Edsby Castle

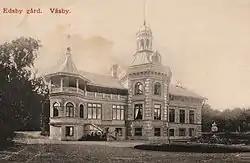

Edsby Castle is a manor house located in Stockholm, Sweden. It was completed in 1872.